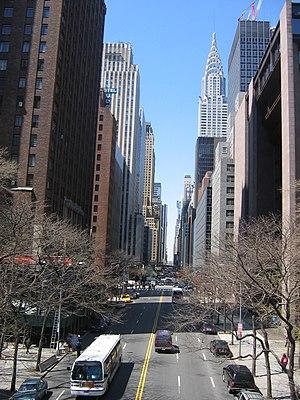
La rue est un espace de circulation qui dessert habituellement des logements et/ou d'autres structures fonctionnelles dans une agglomération. Elle met en relation et structure les différents quartiers de cette dernière, s'inscrivant de ce fait dans un réseau de voies à son échelle. Au niveau local, c'est aussi un espace public, lieu de rencontres et d'échange où s'exerce et se construit la sociabilité des individus et des groupes sociaux. Enfin, par le biais de la manifestation, la rue peut devenir un lieu de contestation. C'est donc potentiellement un espace politique, particulièrement dans les quartiers centraux.